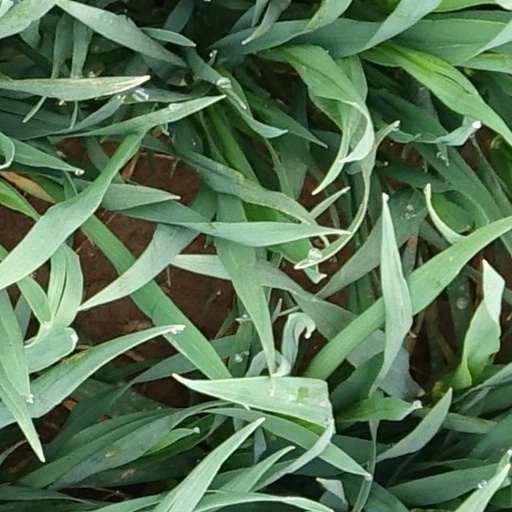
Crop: wheat